Women's sports in the United States

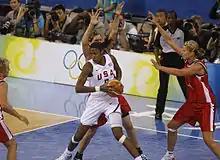
Lisa Leslie playing against Spain during the 2008 Summer Olympics.

There are many countries where women's professional basketball leagues exist besides the United States, such as Italy, Germany, Spain, and Brazil. Many American players went overseas, and some WNBA players play basketball in foreign countries during WNBA's offseason. In 2025, WNBA superstars Napheesa Collier and Breanna Stewart launched Unrivaled, a league playing 3-on-3 basketball on a compressed full court, as a way for WNBA players to play professionally in the U.S. during the WNBA offseason.